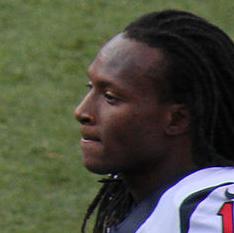
Age: 21